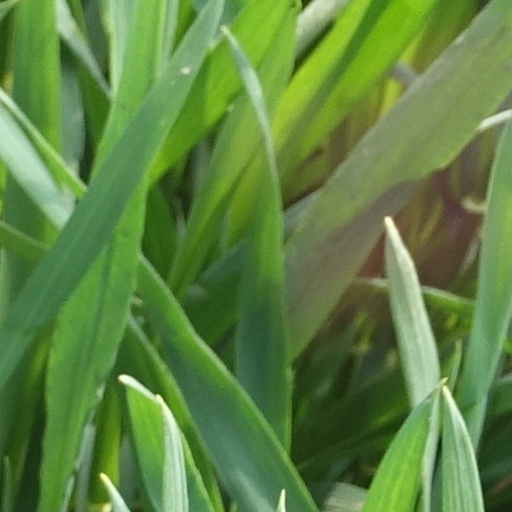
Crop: wheat